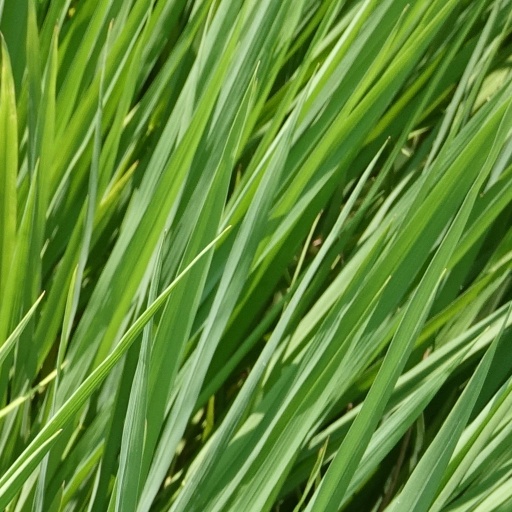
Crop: rice